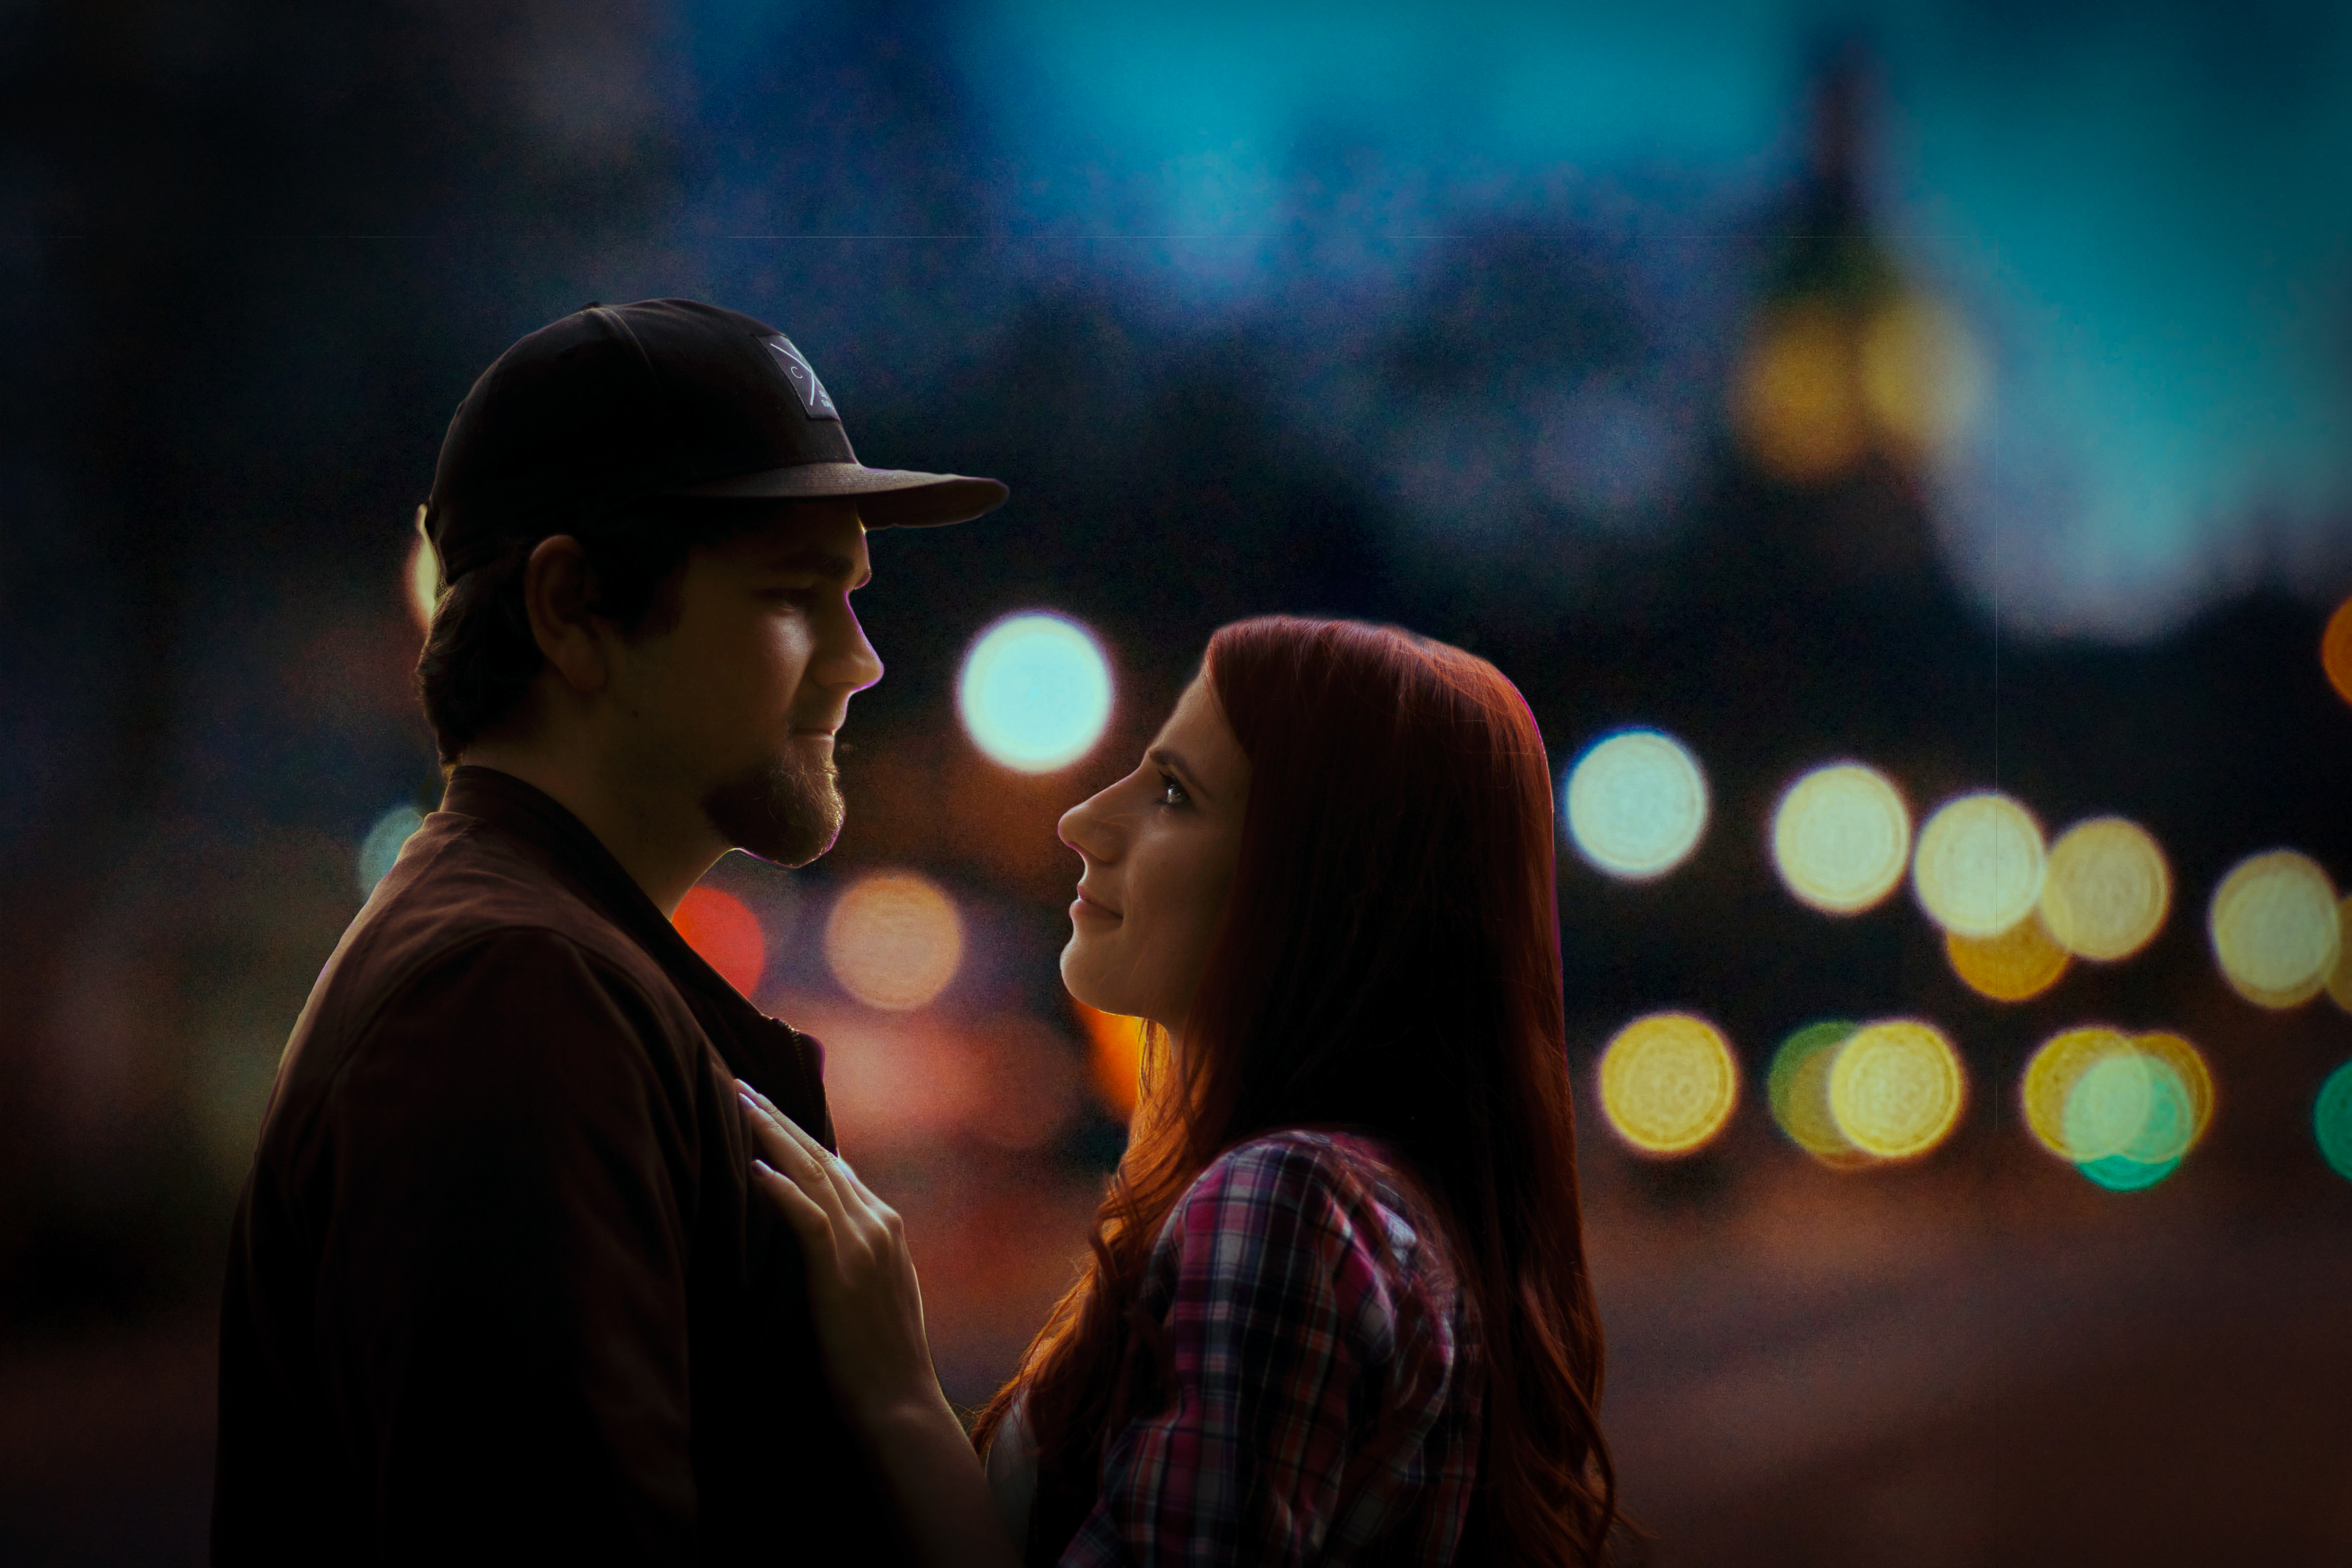
love, night, light, interaction, darkness, fun, human, girl, event, computer wallpaper, midnight